Anne Francine

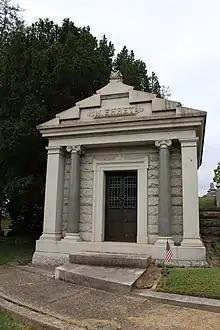
Francine is interred in the Michael Ehret mausoleum in Laurel Hill Cemetery

She died in a Connecticut hospital on December 3, 1999, after suffering a stroke and was interred in the Michael Ehret mausoleum on "Millionaire's Row" at Laurel Hill Cemetery in Philadelphia.